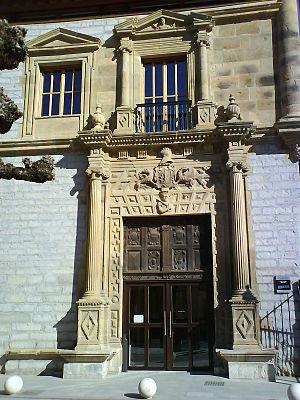
Ermua est une commune de Biscaye dans la communauté autonome du Pays basque en Espagne.